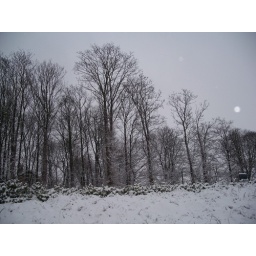
From front door of office in Eltham